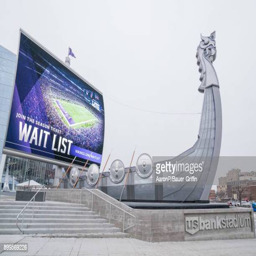
general view of the home